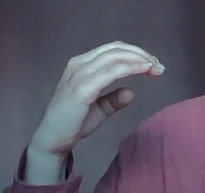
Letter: jeem